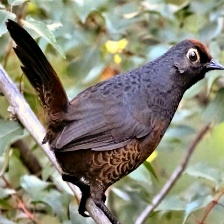
Species: BLACK THROATED HUET
Scientific name: PTEROPTOCHOS TARNII